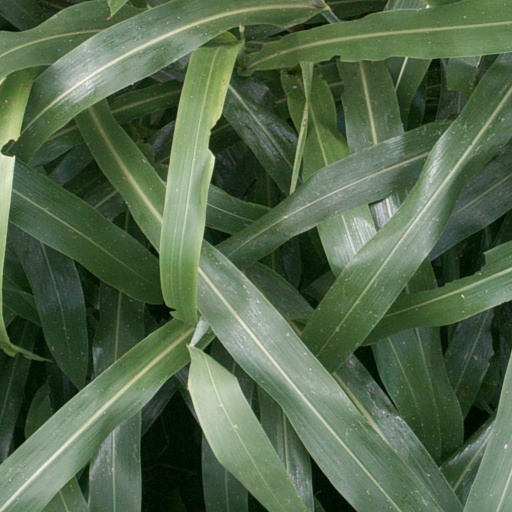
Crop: sorghum